Gabriele Tarquini

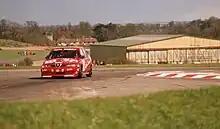
Tarquini driving for Alfa Romeo at Thruxton during the 1994 British Touring Car Championship.

The following year Tarquini moved to the British Touring Car Championship, winning the title at his first attempt in an Alfa Romeo featuring controversial aerodynamic enhancements. In 1995 Alfa Corse decided to move him back to Italian Superturismo Championship but after 2 victories, 4 third place and 6 DNF, Tarquini left the series and joined to Prodrive to help Alfa Romeo to achieve better results in BTCC.